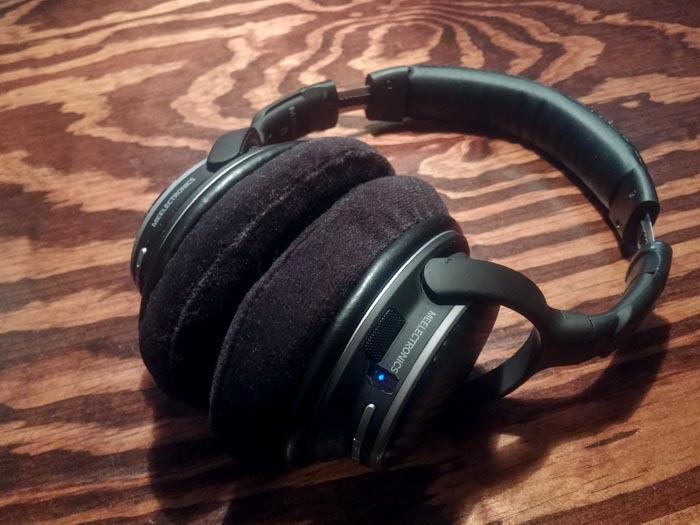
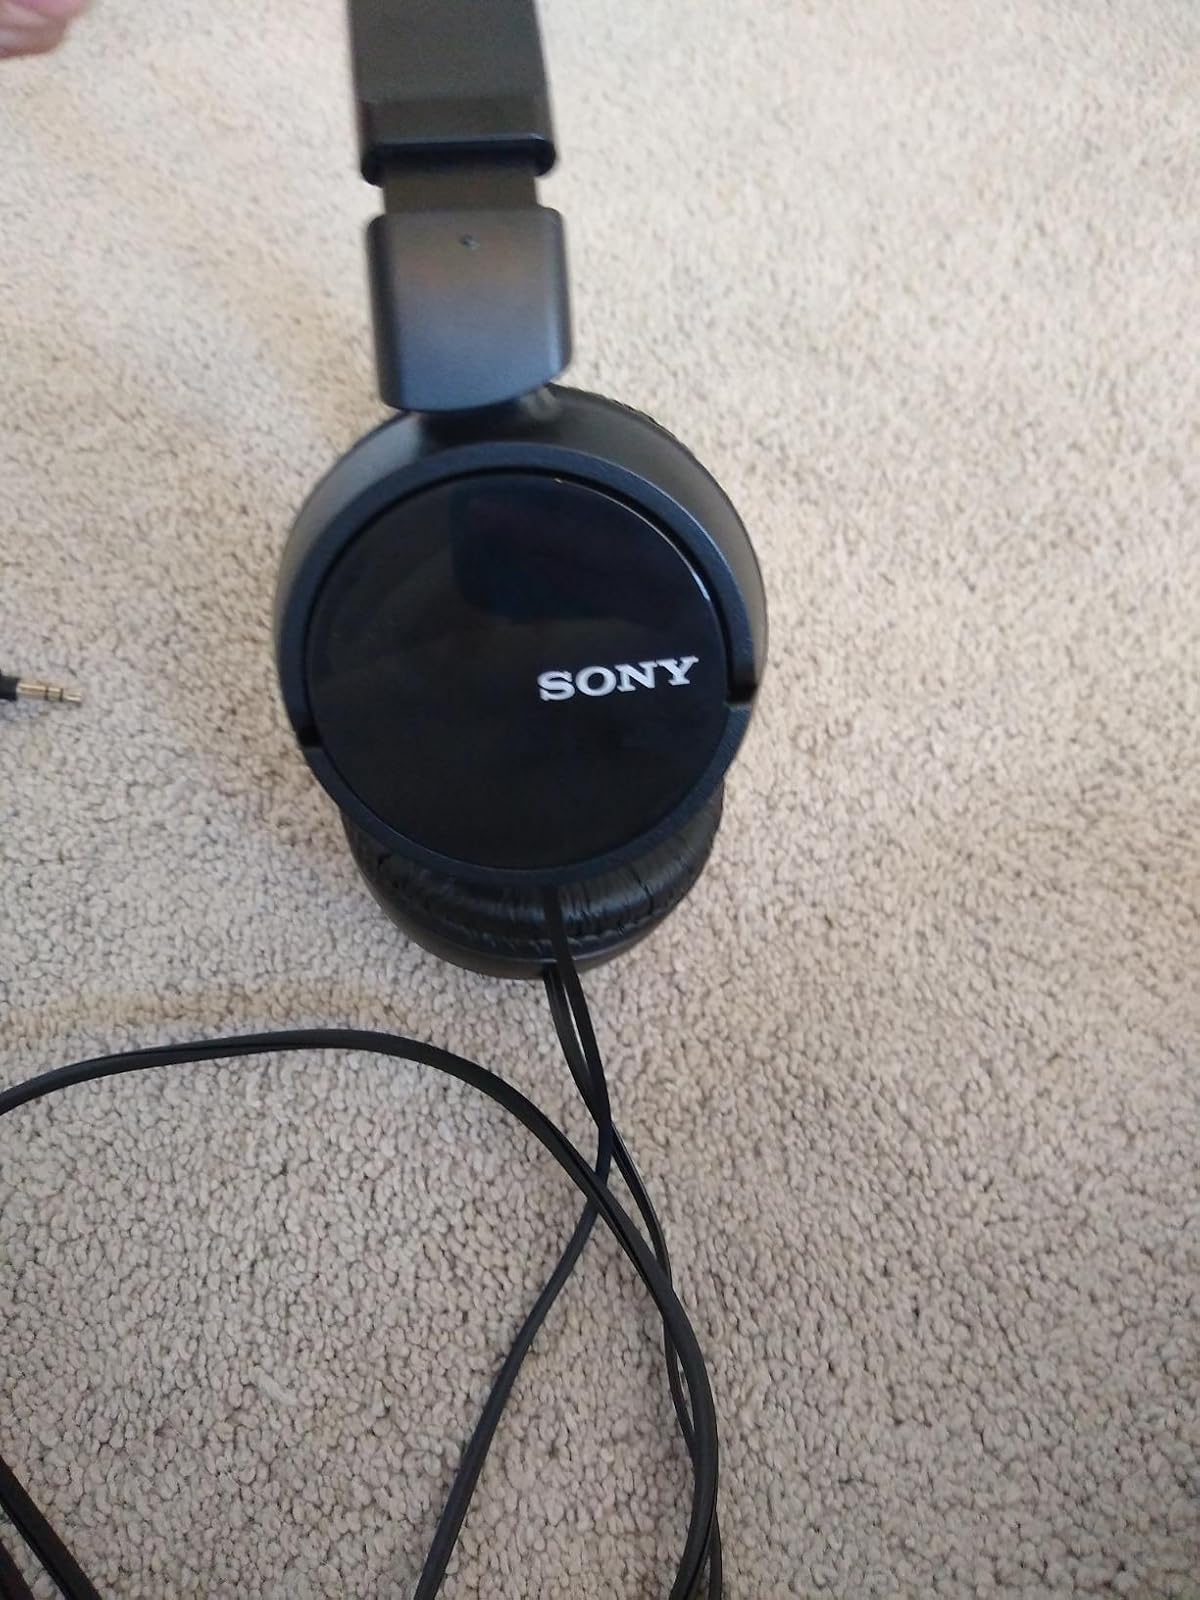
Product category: headphones
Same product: no